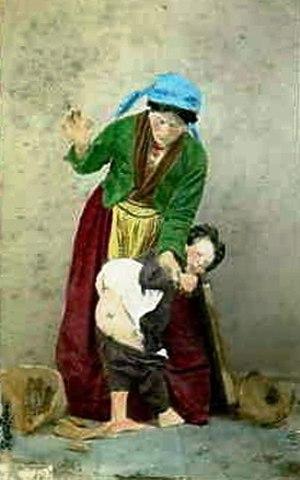
Giorgio Conrad, né à Mutten en 1827 et mort le 7 janvier 1889, est un photographe italo-suisse.